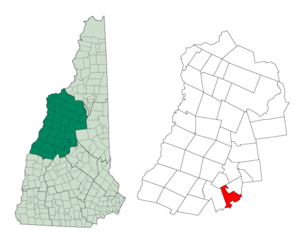
Bristol est une municipalité américaine située dans le comté de Grafton au New Hampshire. Selon le recensement de 2010, sa population est de 3 054 habitants, dont 1 688 à Bristol CDP.